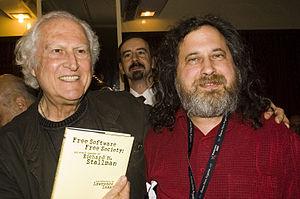
Fernando Ezequiel Solanas, alias Pino Solanas, né le 16 février 1936 à Olivos, Buenos Aires en Argentine, est un cinéaste et un homme politique argentin. Il a été primé dans les plus grands festivals européens et a reçu deux Grand Coraux à La Havane.